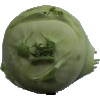
Label: Kohlrabi 1